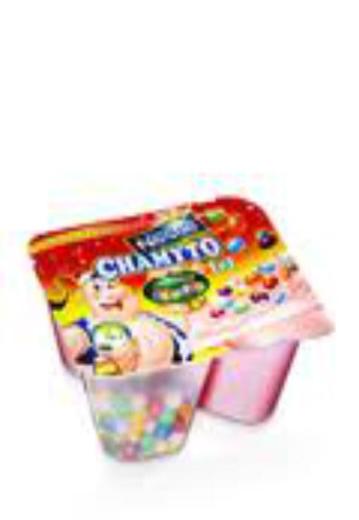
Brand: chamyto
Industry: Food